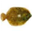
Label: flatfish